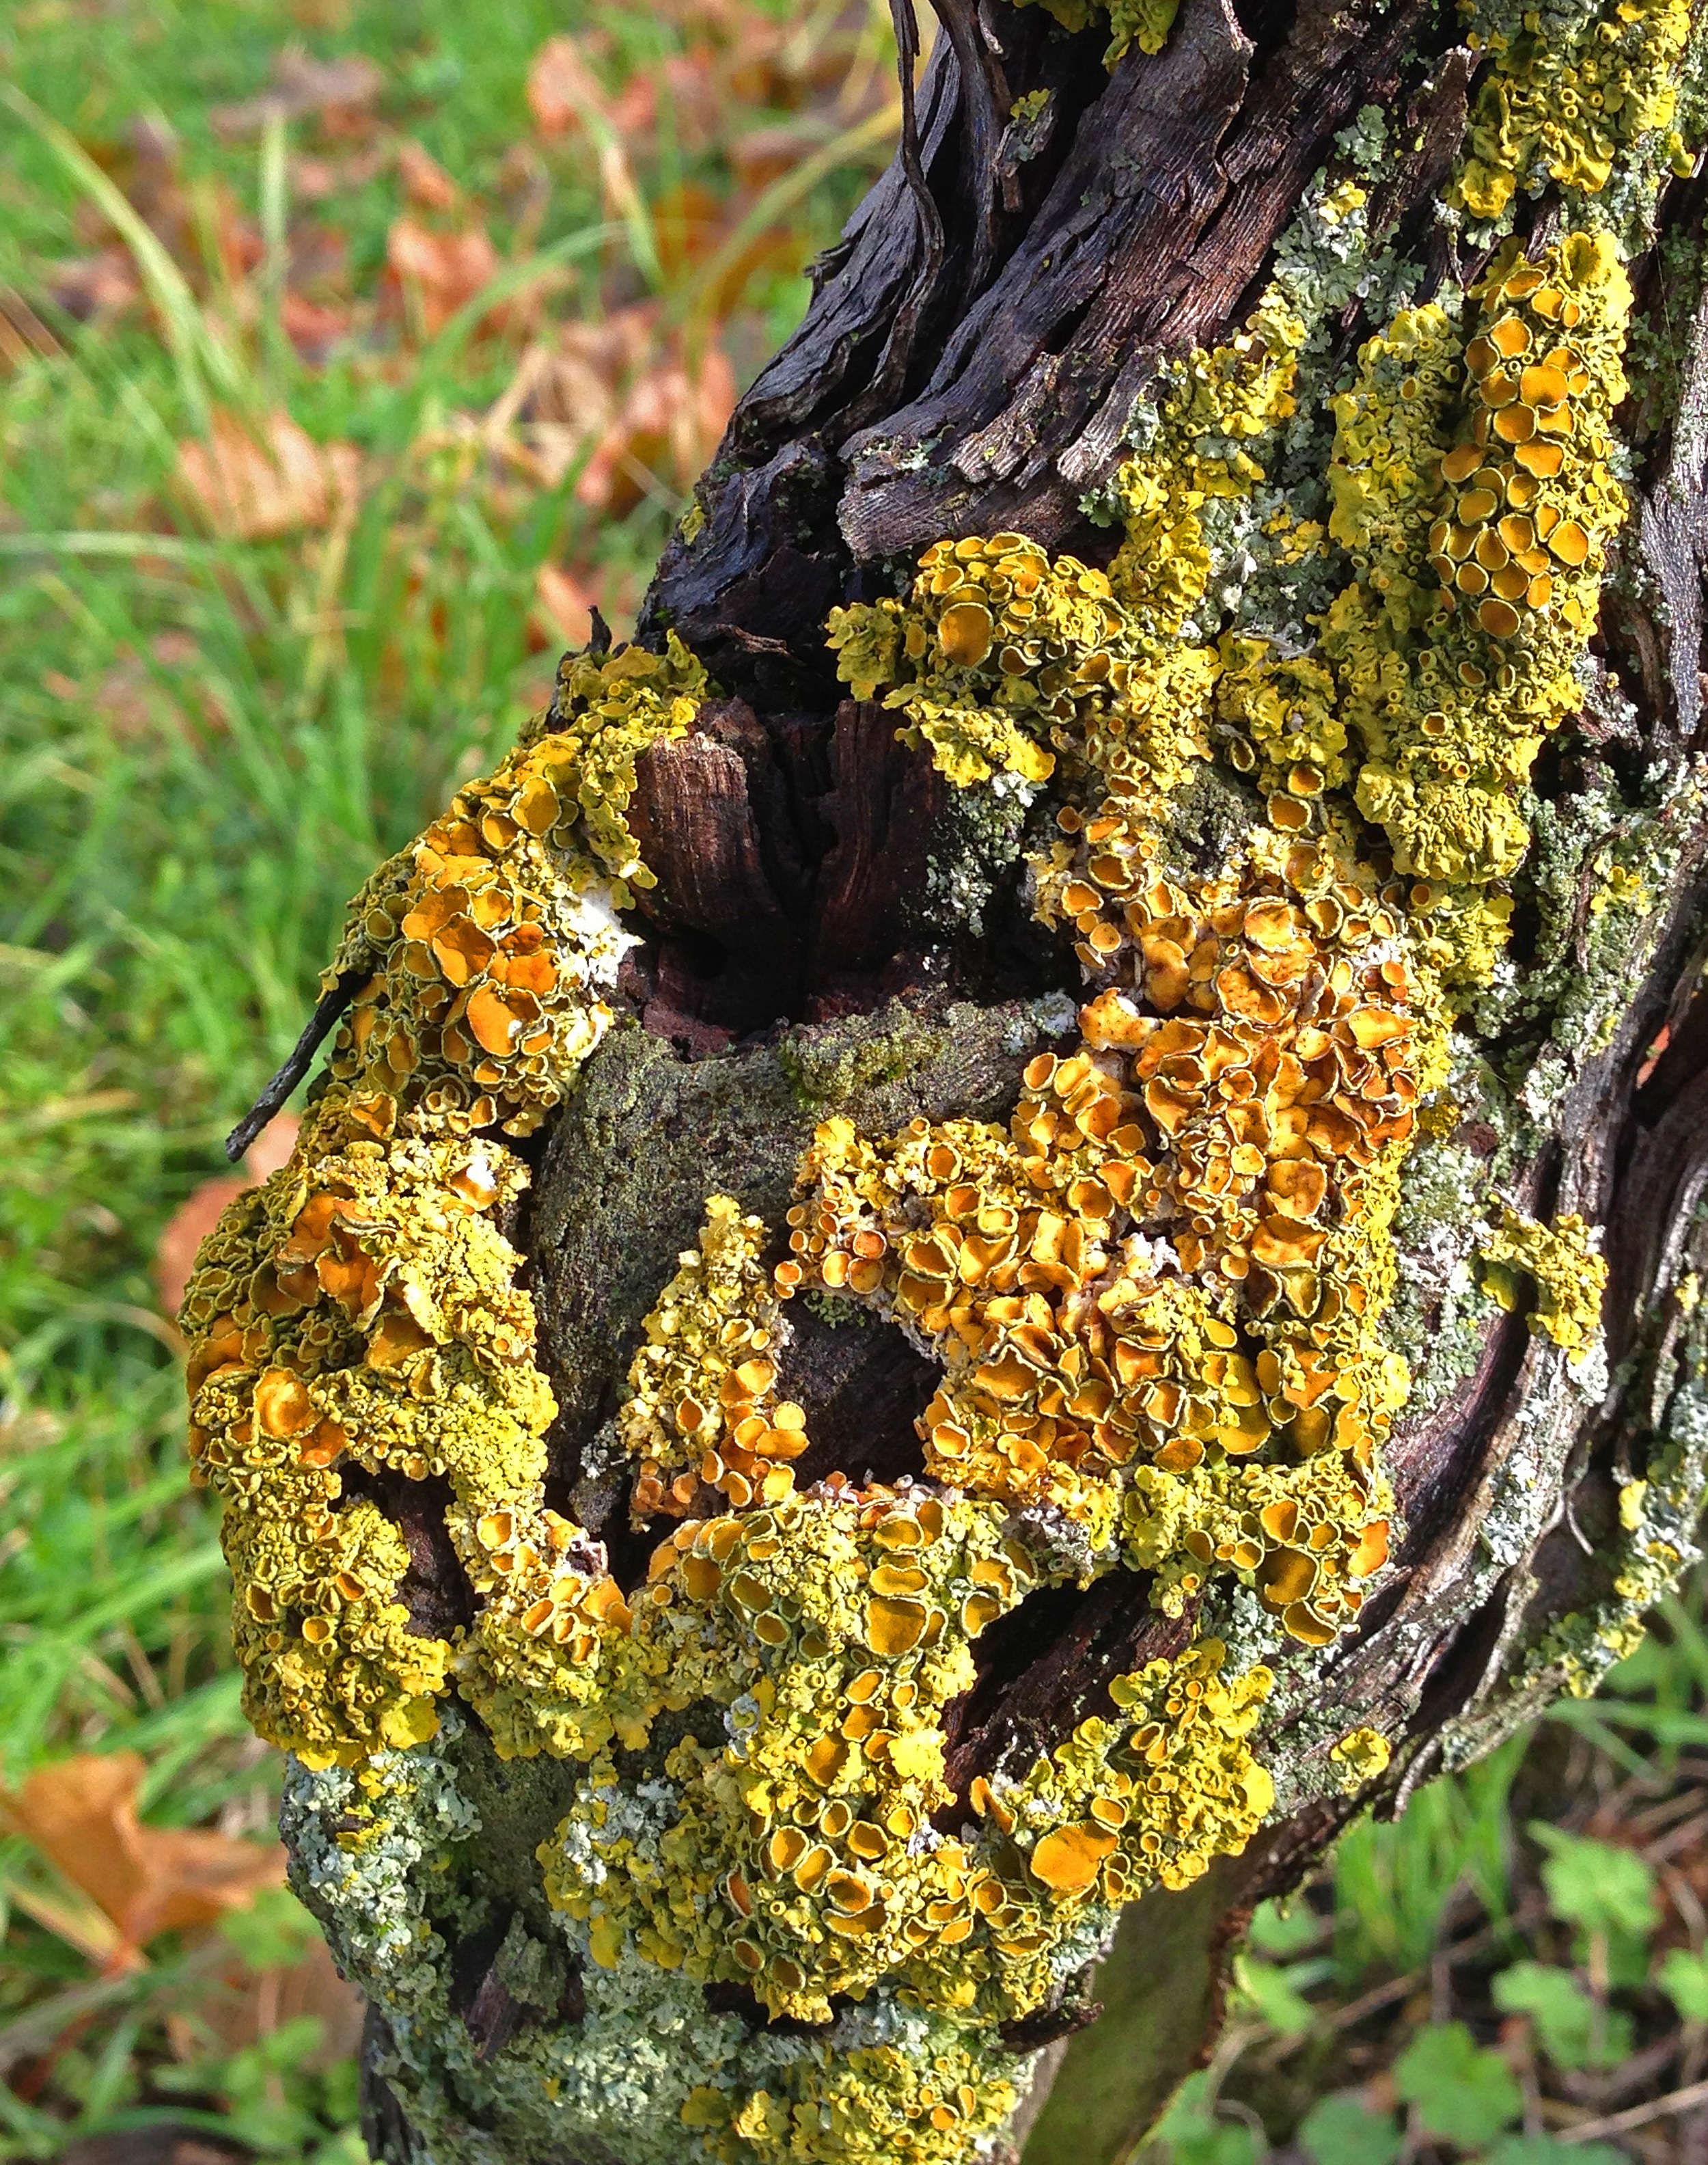
tree, nature, plant, leaf, flower, moss, log, pattern, produce, botany, yellow, flora, weave, shrub, tree bark, flowering plant, land plant